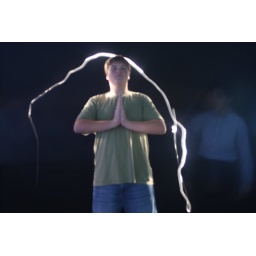
the guy in the green shirt is me